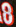
Number: 8